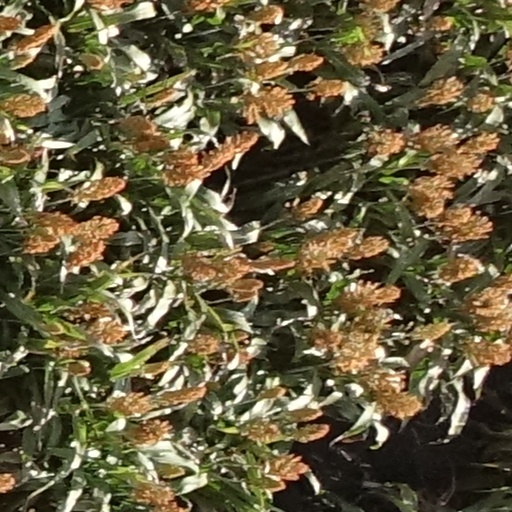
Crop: sorghum